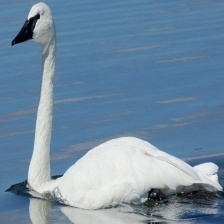
Species: TRUMPTER SWAN
Scientific name: CYGNUS BUCCINATOR
ImageNet parent category: black_swan